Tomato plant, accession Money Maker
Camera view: vertical (180 deg); turntable rotation: 150 degrees
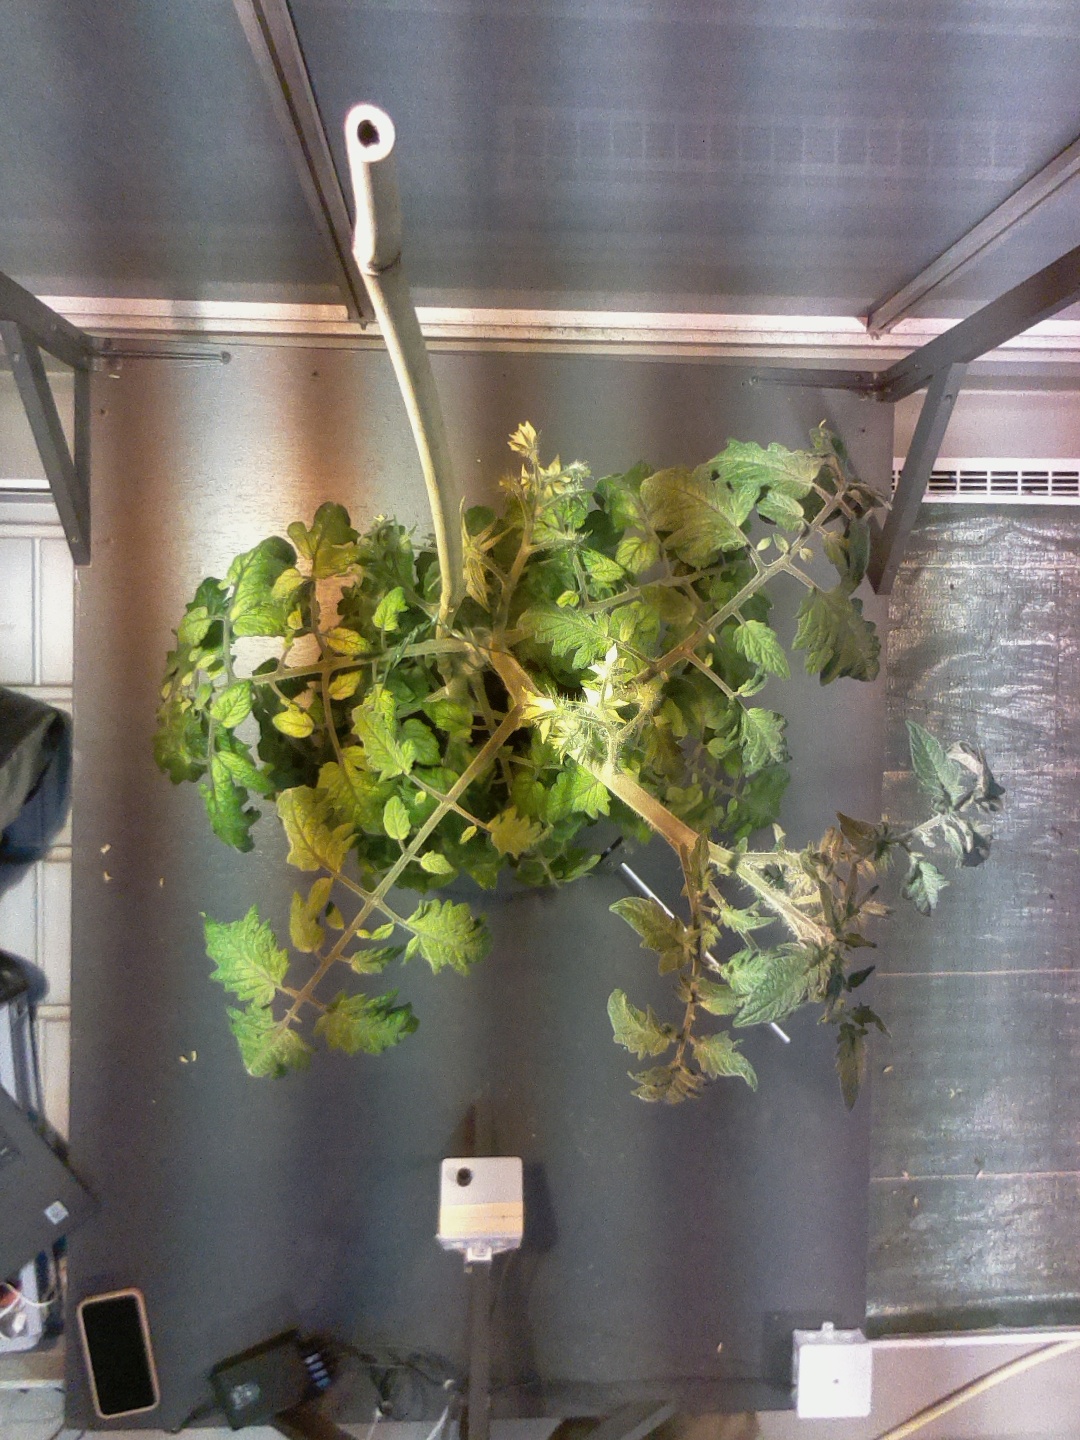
BBCH growth stage 73: 30%-40% of final fruit size